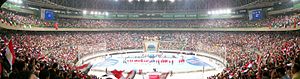
Junior-VM i håndbold 2009 (mænd)
Spillerne præsenteres inden semifinalen mellem Danmark og Egypten.
Juniorverdensmesterskabet i håndbold for mænd 2009 var det 17. junior-VM i håndbold for mænd, og slutrunden med deltagelse af 24 hold afvikledes i Egypten i perioden 5. – 19. august 2009. Kampene blev spillet i byerne Suez, Port Said og Kairo.